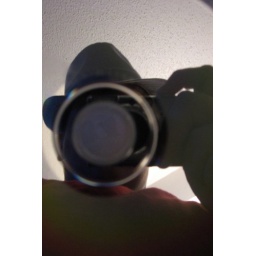
1.) I can't stop wearing my K-Fed hat around the house.2.) I hate it when Netflix sends me dirty DVDs.